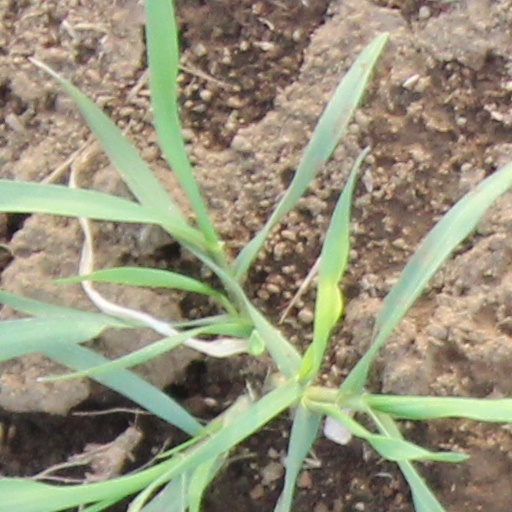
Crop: wheat